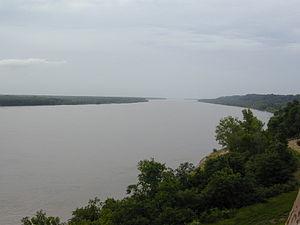
Les origines de la guerre de Sécession sont un ensemble complexe d'éléments historiques, sociaux et économiques qui ont conduit à un conflit de quatre ans — entre 1861 et 1865 — entre le Nord et le Sud des États-Unis.